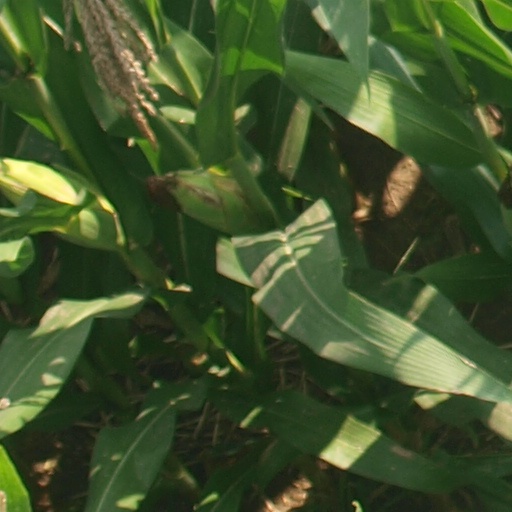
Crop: maize; corn